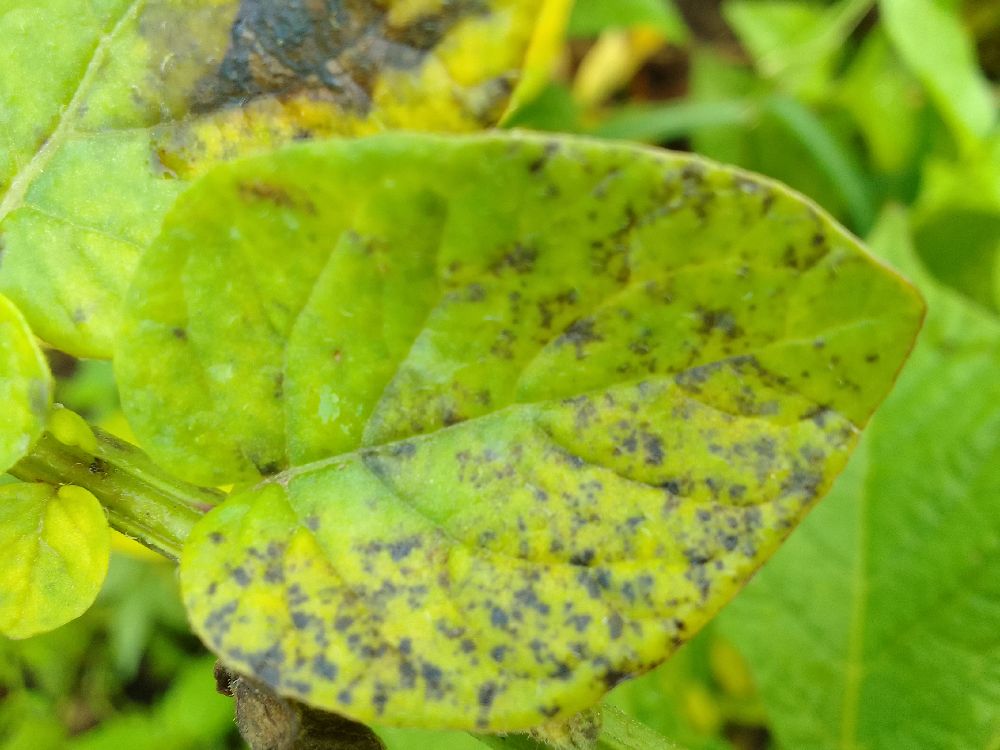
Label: Early blight